Franz Marc Museum

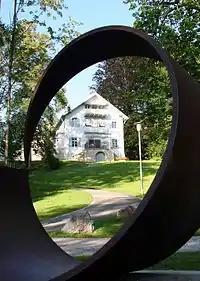
Franz Marc Museum original building

The museum exhibits 2000 works, including more than 150 works from the estate of Franz Marc, which are complemented with various loans. It also holds many of his personal items and written documents, as well works of art by some of his contemporary artists, such as Paul Klee, Wassily Kandinsky, Max Pechstein, Erich Heckel, Max Beckmann, Gabriele Münter and Alexej von Jawlensky. The exhibition illustrates the influence of Franz Marc and his colleagues of the Expressionist group Der Blaue Reiter in contemporary art.